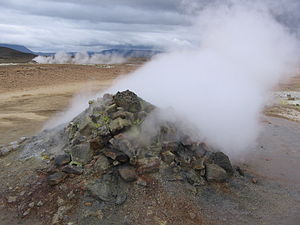
Solfatara
Solfatara ved Námaskard i nærheden af vulkanen Krafla på Island.
Solfatara er en varm kilde eller en slags mudderpøl med geotermisk aktivitet. De kan typisk findes omkring vulkaner. Der er en karakteristisk lugt af rådne æg pga. svovlforbindelserne.